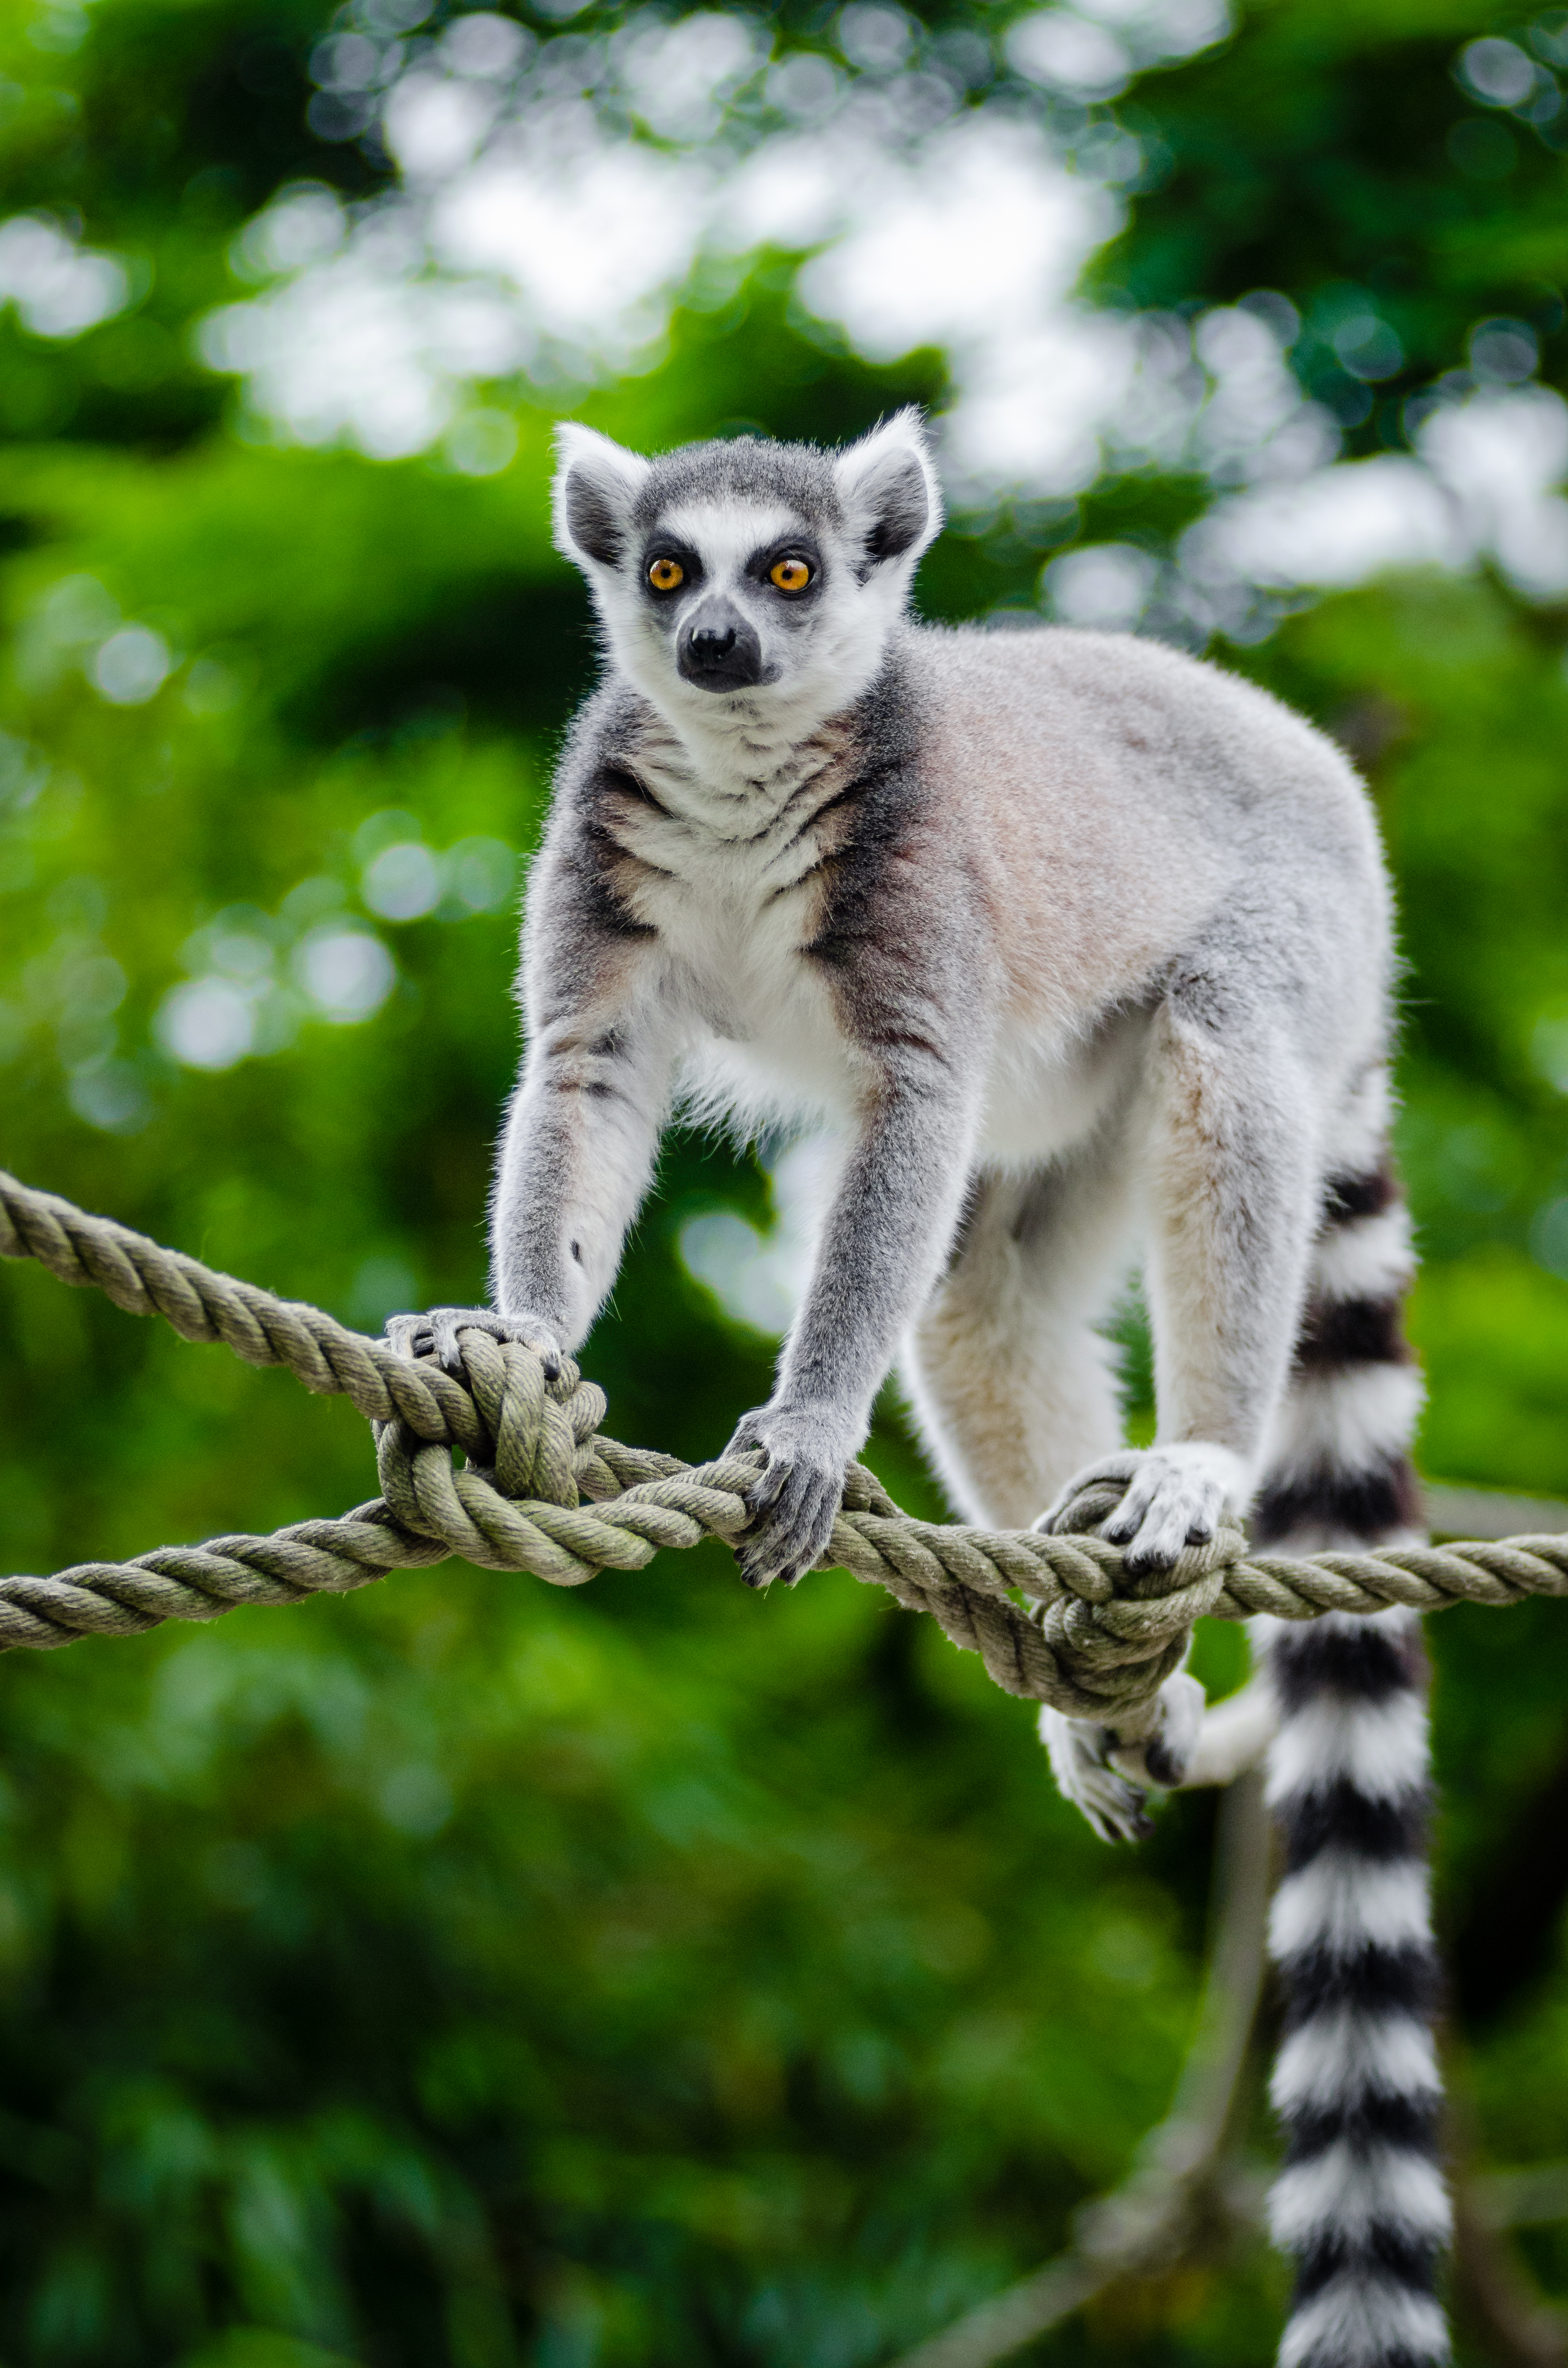
nature, branch, animal, wildlife, zoo, mammal, fauna, primate, madagascar, vertebrate, lemur